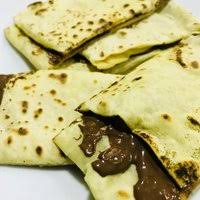
Yemek: gozleme